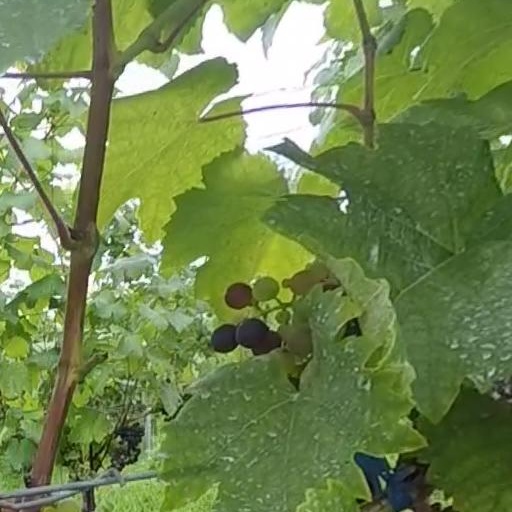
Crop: grape